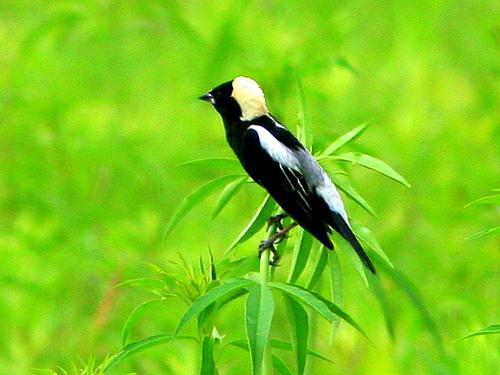
A photo of a bobolink